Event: Typhoon Ruby
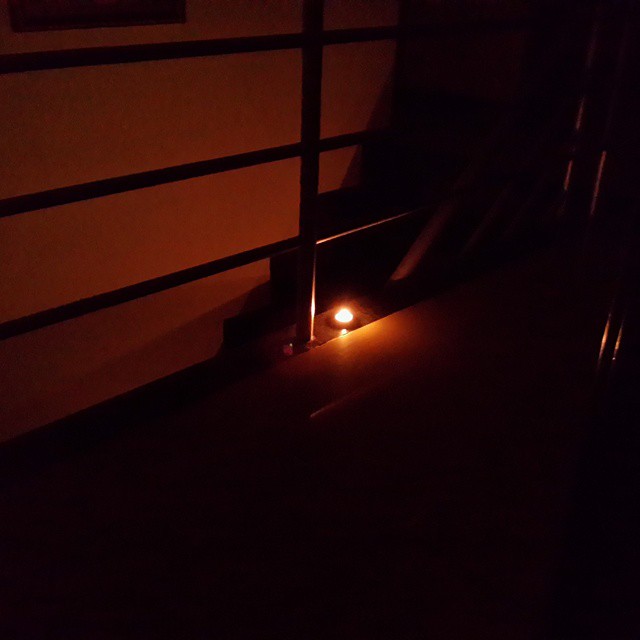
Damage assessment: no_damage